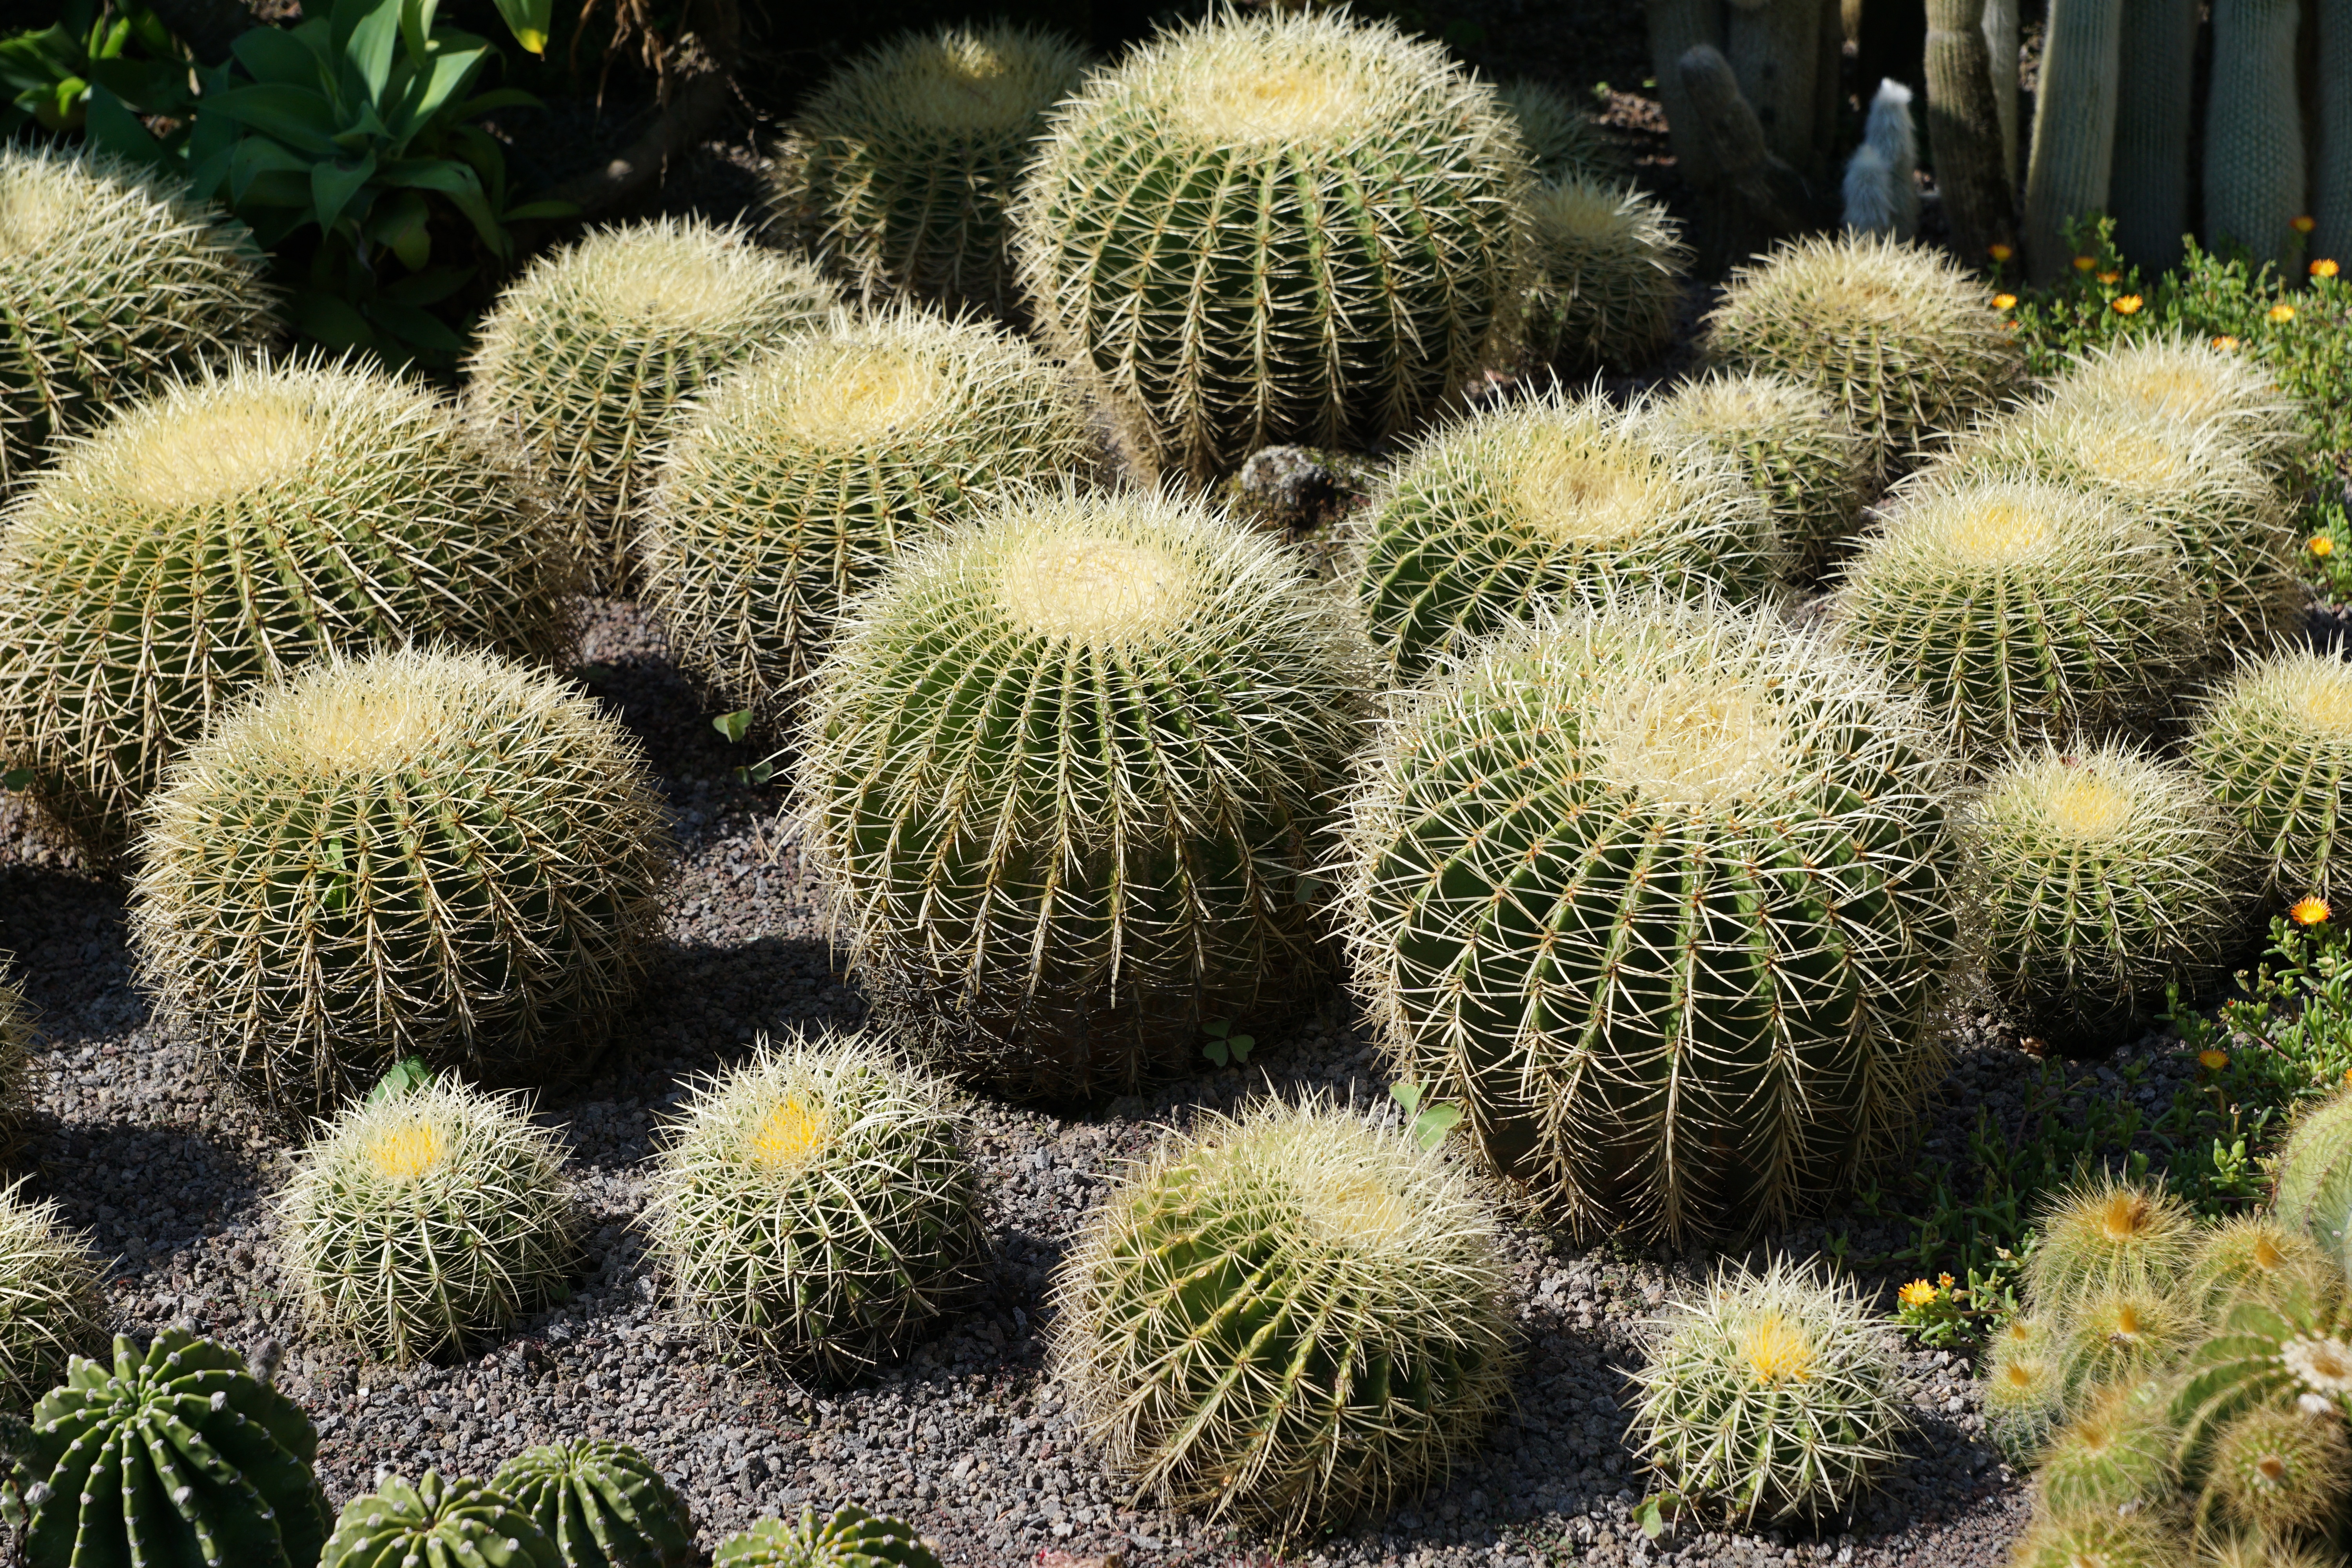
cactus, plant, fruit, flower, food, green, produce, botany, botanical garden, berlingen, flowering plant, land plant